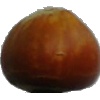
Label: Nut Forest 1